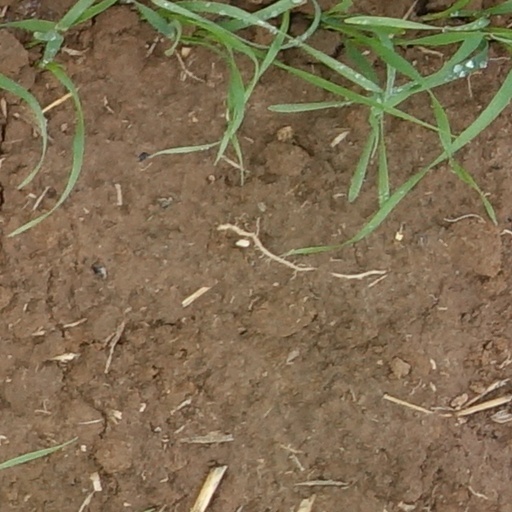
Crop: wheat